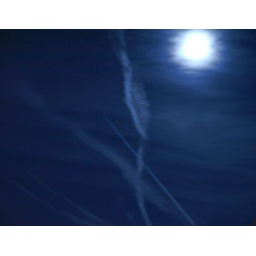
The night sky above my mom's house on 12/25/07. Moonlight and contrails.